Gonjiam station

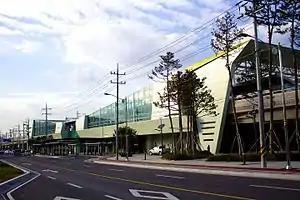
Gonjiam Station

Gonjiam Station is a railway station on Gyeonggang Line of the Seoul Metropolitan Subway in Gonjiam-eup, Gwangju, Gyeonggi, South Korea.